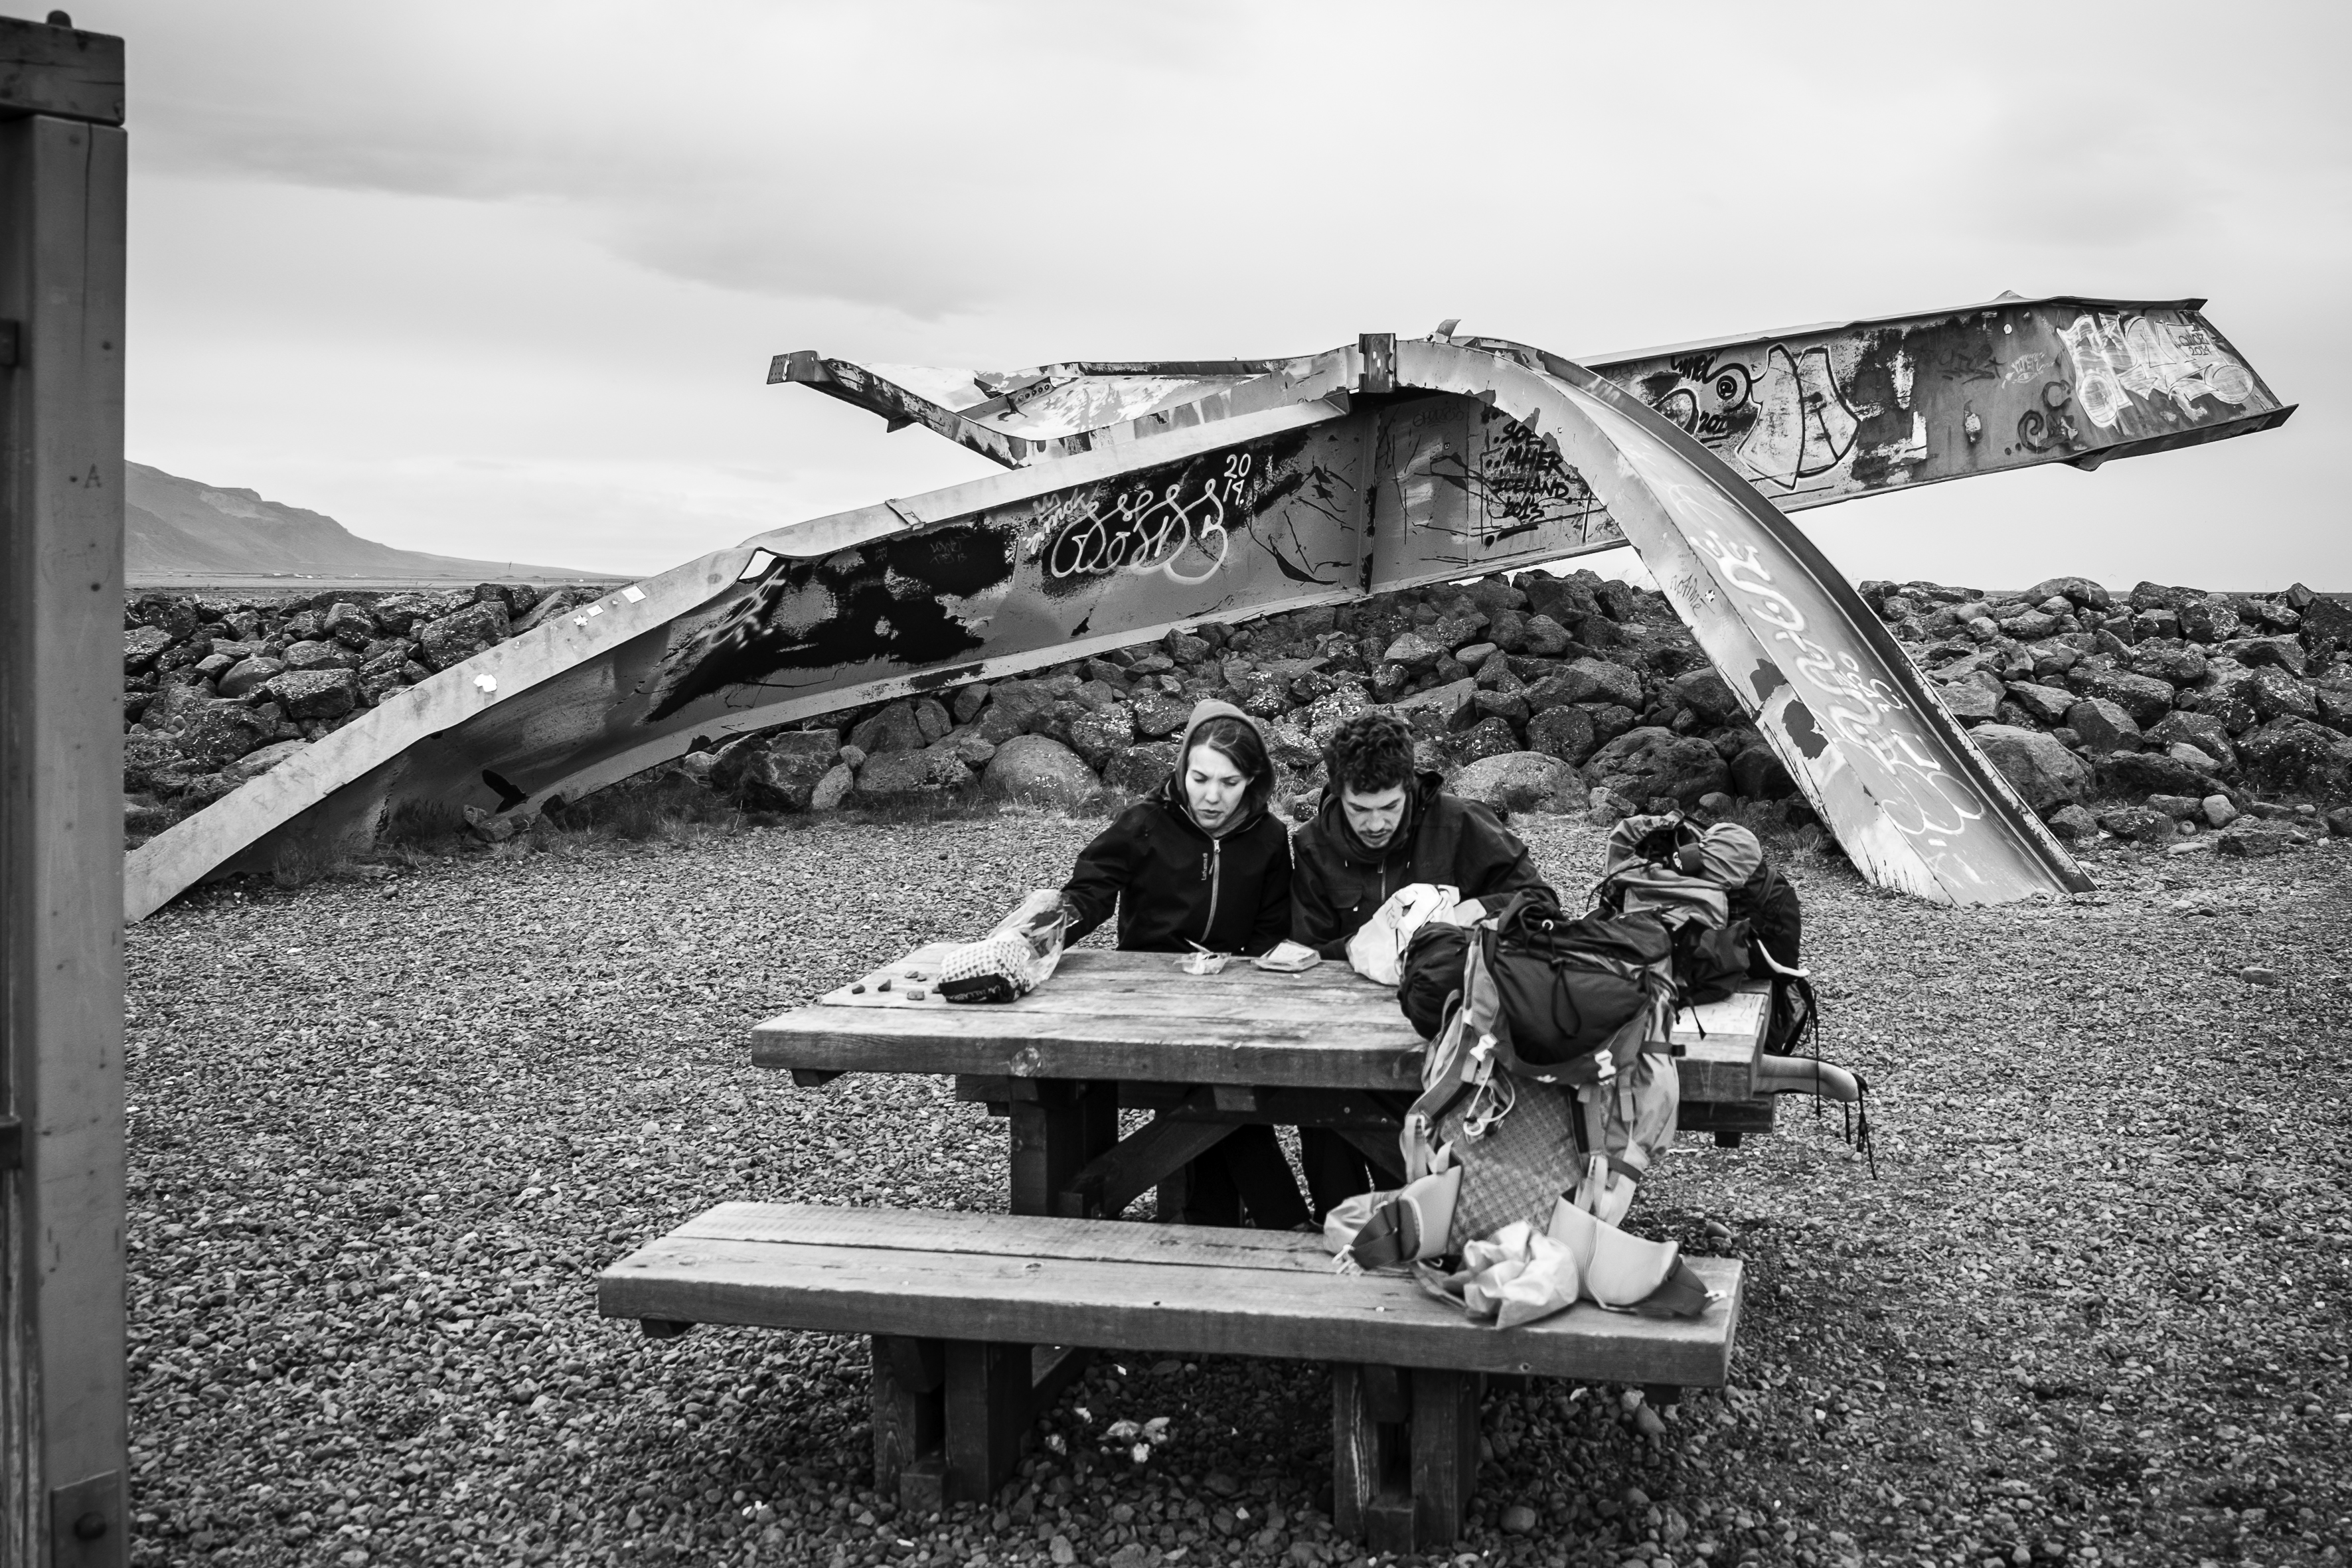
black and white, white, street, photography, urban, travel, fujifilm, iceland, black, monochrome, bw, south, blackandwhite, blackwhite, is, ngc, photograph, image, fuji, fujixt1, fujix, noireblanc, monochrome photography